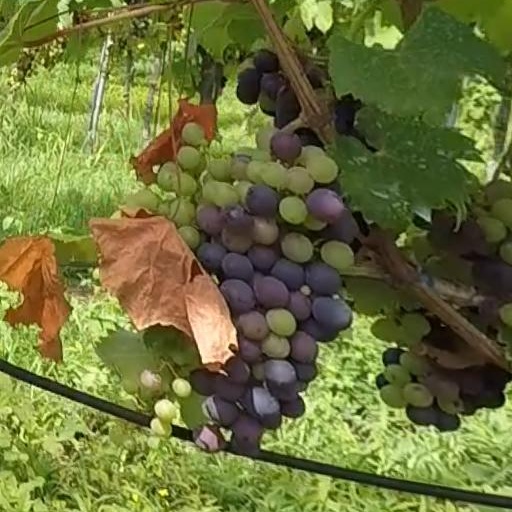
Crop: grape